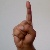
The image shows a hand gesture representing the letter 'D' in Indian Sign Language.